Ethnic joke

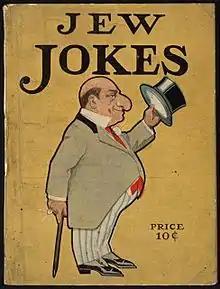
Book of jokes about Jews published in the United States in 1908

An ethnic joke is a remark aiming at humor relating to an ethnic, racial or cultural group, often referring to an ethnic stereotype of the group in question for its punchline.